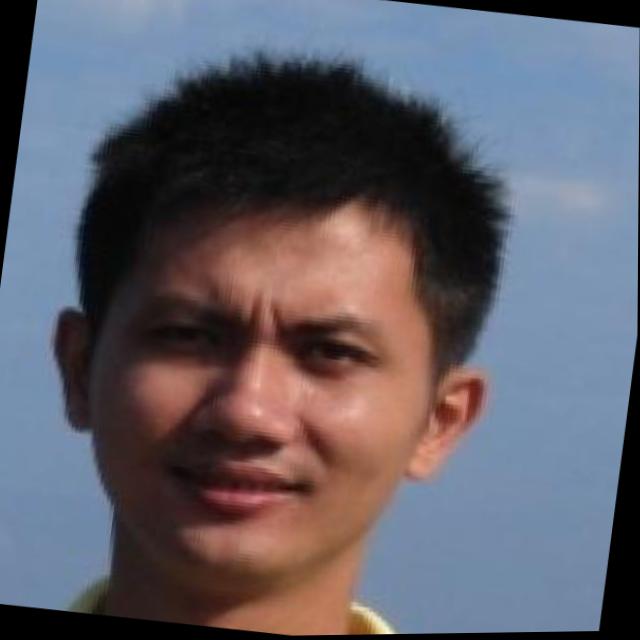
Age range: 21-44